Nitta-Jo

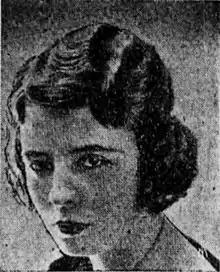
Nitta-Jo in 1926

Nitta-Jo was the stage name for French singer and performer Fanny Dafflon born in Paris on October 7, 1880. She was also known as Fanny Durnell (spouse name), and mistakenly named "Jeanne Daflon" or "Jeanne Dufflin" in various publications.